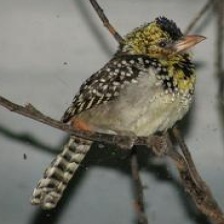
Species: D-ARNAUDS BARBET
Scientific name: TRACHYPHONUS DARNAUDII